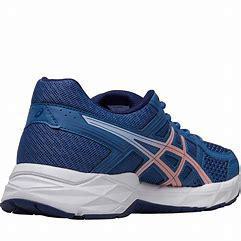
Brand: Asics
Model: Gel Contend 4